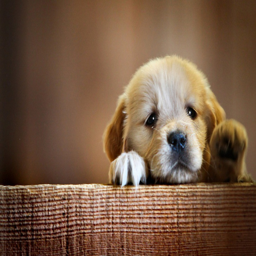
a puppy looking over a couch and sticking its paw up .